Court-martial of Howard Levy

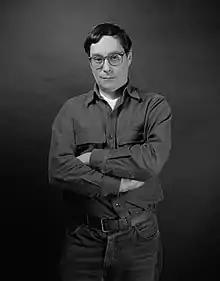
Howard Levy photo by William Short from "A Matter of Conscience"

Levy was released after serving more than two years in prison, but his case continued on through the courts. The first review by a Federal District Court affirmed his conviction. Then, in April 1973, The United States Court of Appeals for the Third Circuit reversed the decision on the grounds that the two key provisions of the Uniform Code of Military Justice that led to the conviction "were so vague as to be unconstitutional." The very next year, on June 19, 1974, in Parker v. Levy the Supreme Court reinstated Levy’s conviction with a controversial 5-3 decision. Parker v. Levy remains the legal foundation for recognition of "military necessity" as "a weightier interest than First Amendment rights of individuals in the military." Justice William O. Douglas dissented, arguing that “Uttering one’s belief is sacrosanct under the First Amendment.” After hearing about the verdict, Levy was quoted as saying: "I was unjustly court‐martialed, unjustly sentenced, ...unjustly spent two and a half years in prison, and I believe the Supreme Court ruling was unjust.”